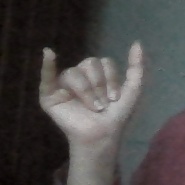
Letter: ya